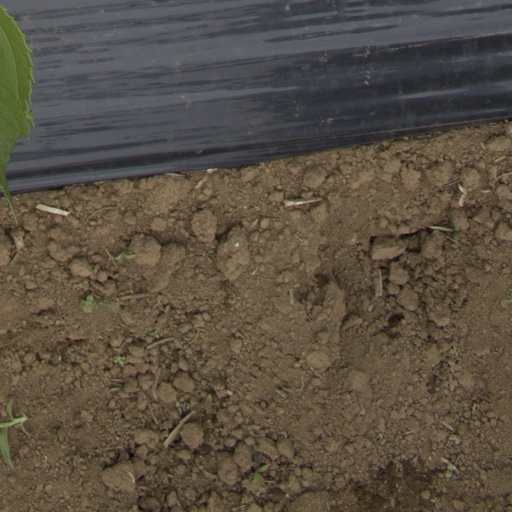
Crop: Jerusalem artichoke